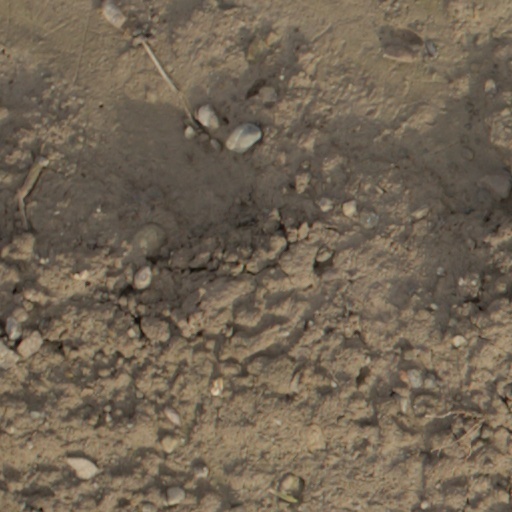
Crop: wheat